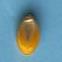
Maize quality: Good